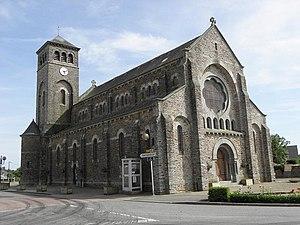
Église Saint-Martin à Saulnières (35).
Henri Louis Marie Mellet est un architecte rennais, fils de Jacques Mellet et frère de Jules Mellet, également architectes.